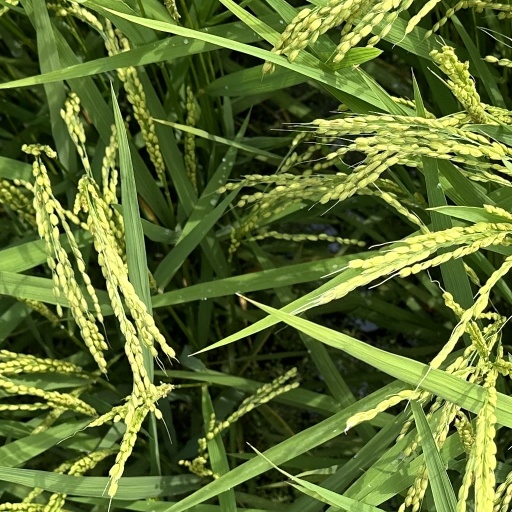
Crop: rice